Larry Kirksey

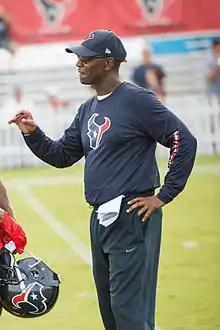

Larry Kirksey (born January 6, 1951) is an American former football coach. He has 17 years' experience coaching in the NFL and an additional 22 years of coaching experience in the college ranks.